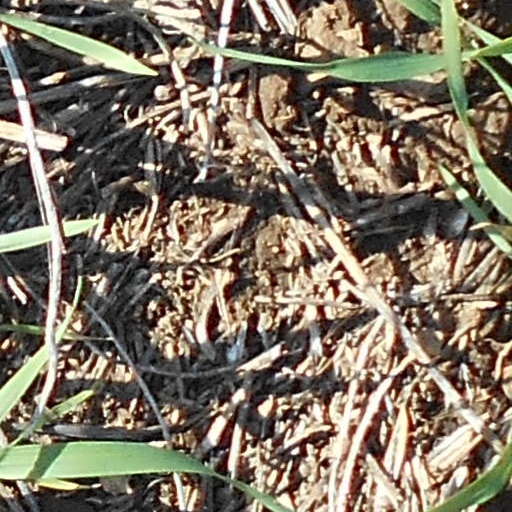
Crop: wheat